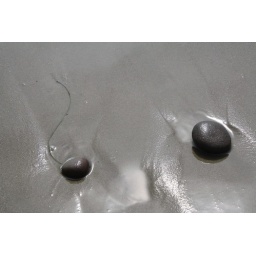
rocks in the sand